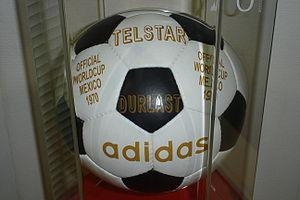
Le Telstar 18 est le ballon officiel de la coupe du monde de football, qui a lieu en Russie du 14 juin au 15 juillet 2018.
La Coupe du monde de football, ou Coupe du monde de la FIFA, est le championnat du monde des équipes nationales masculines de football. Décidée le 28 mai 1928 par la Fédération internationale de football association sous l'impulsion de son président Jules Rimet, elle a été ouverte à toutes les équipes des fédérations reconnues par la FIFA, professionnelles y compris, se distinguant en cela du tournoi olympique de football, à l'époque réservé aux amateurs.
Le ballon de football, normalisé par la Fédération internationale de football association, a 32 faces : c'est un polyèdre appelé icosaèdre tronqué.